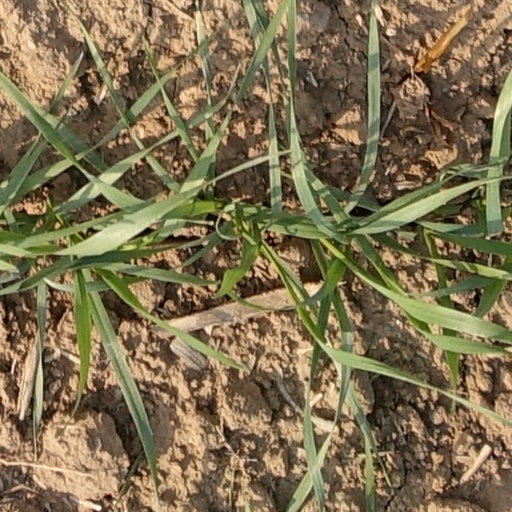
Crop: wheat